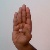
The image shows a hand gesture representing the letter 'B' in Indian Sign Language.